36th Air Division

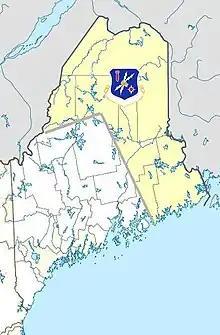
36th Air Division Air Defense Command AOR 1966–1969

The 36th Air Division is an inactive United States Air Force organization. Its last assignment was with First Air Force at Topsham Air Force Station, Maine. It was inactivated on 30 September 1969.